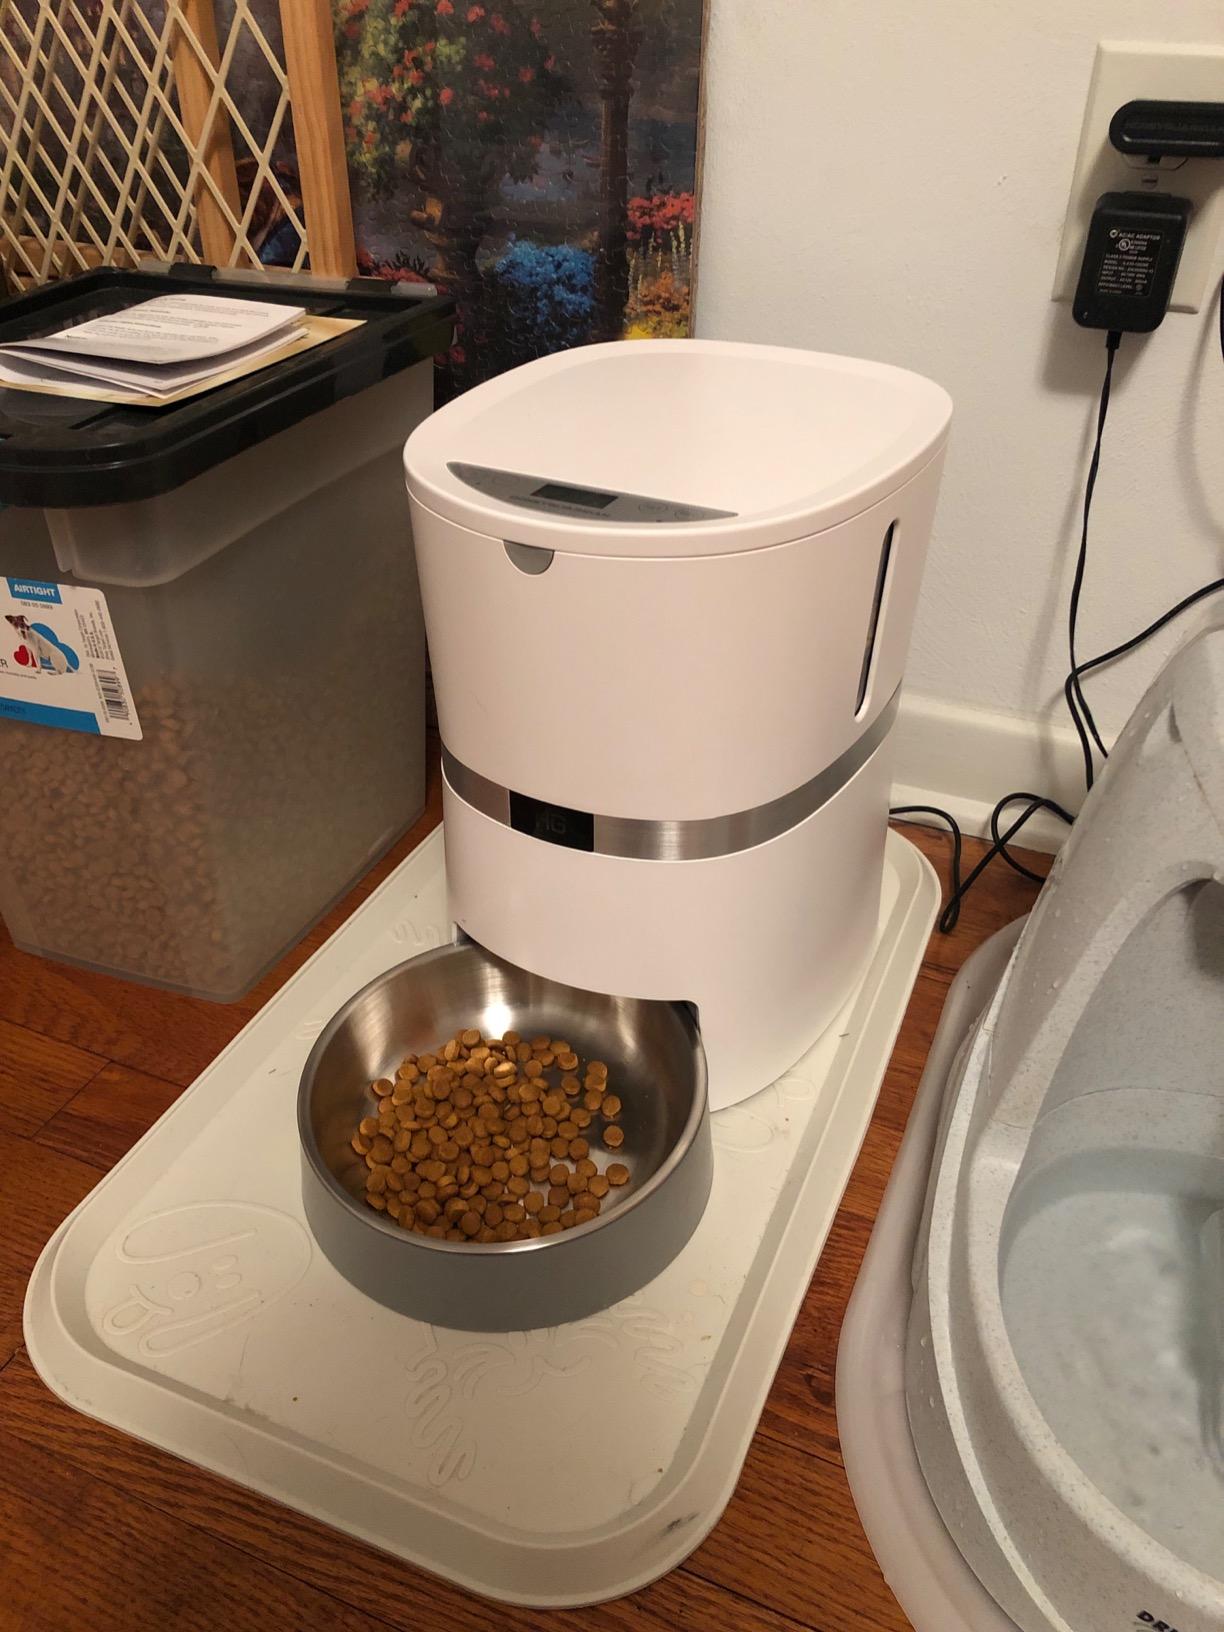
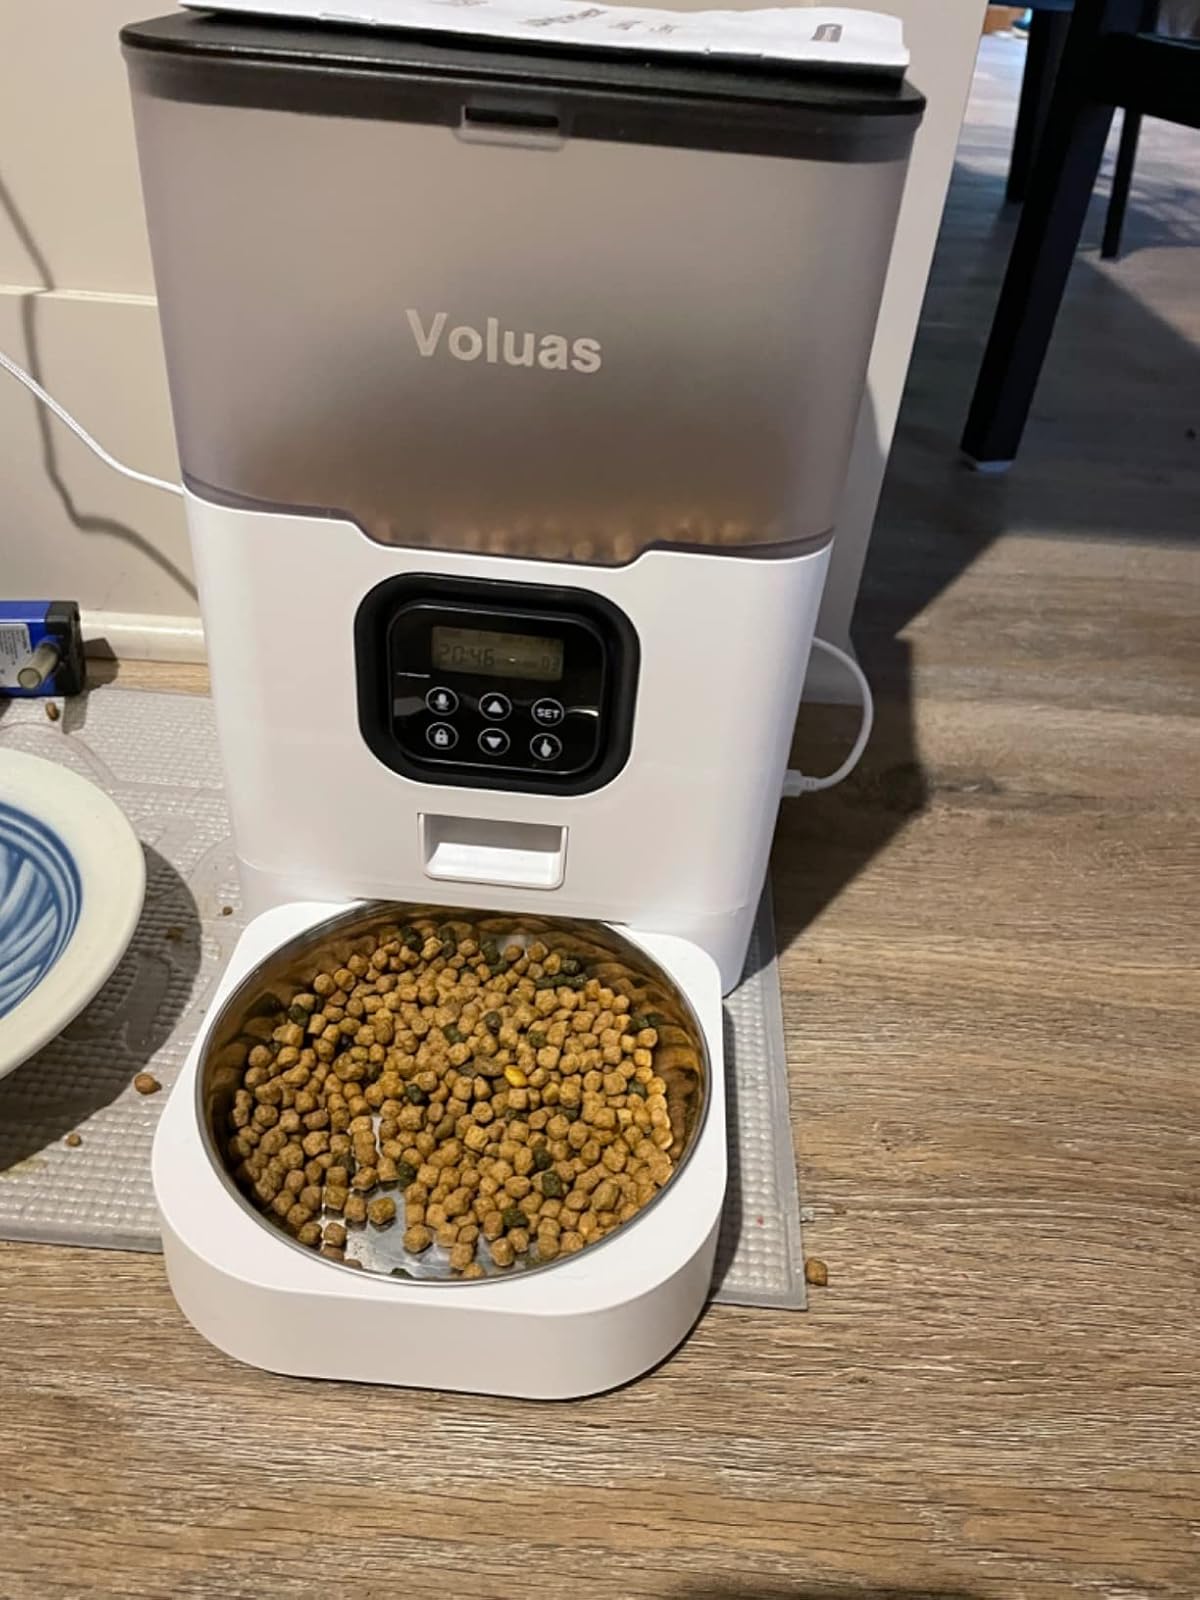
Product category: items_feeder
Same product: no